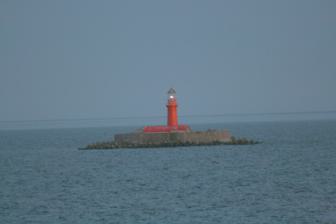
Building: Kolka Lighthouse
Country: Unknown
Year built: 1875
Lighthouse in Latvia Lighthouse Kolka Lighthouse Kolkas bāka Location Irbe Strait , Latvia Coordinates 57°48′09″N 22°38′05″E / 57.80238°N 22.63462°E / 57.80238; 22.63462 Tower Constructed 1875 Foundation 1873 Construction cast iron Automated 1979 Height 21 metres (69 ft) Shape octagonal seawalled island with red tower Markings red tower Heritage National industrial monument Light First lit 1884 Focal height 20 metres (66 ft) Range 9.3 nautical miles (17.2 km; 10.7 mi) Characteristic Fl(2) W 10s Latvia no. UZ-410 Kolka Lighthouse ( Latvian : Kolkas bāka ) is a lighthouse located  in Irbe Strait , 5.2 kilometres (3.2 mi) off the Latvian coast on a specially created artificial island. The lighthouse guides ships around the dangerous Cape Kolka , at the eastern entrance to the Irbe Strait from the Gulf of Rīga . History A pair of range lights was built on the point of the cape in 1818 to guide ships around the offshore shoals. These proved inadequate so a lightship station was established in 1858. A temporary wooden lighthouse was lit offshore in 1875, well before completion of the permanent iron tower, which was built in Saint Petersburg and delivered by sea in parts. Originally the artificial island was built closer to the coast, but due to damage to Kolka beach, the Cape Kolka is constantly being washed out. The island was built in the winters 1873-1875 by bringing big stones from the coast via ice road. The area of the island is about 2000 square meters. Historical names are Domesnäs, Domes Ness or Домеснес. See also List of lighthouses in Latvia References